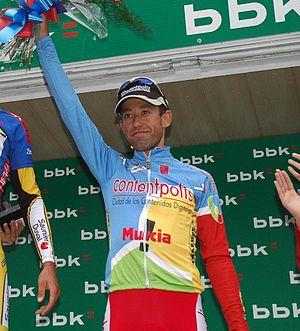
Adrian Palomares Villaplana est un coureur cycliste espagnol.